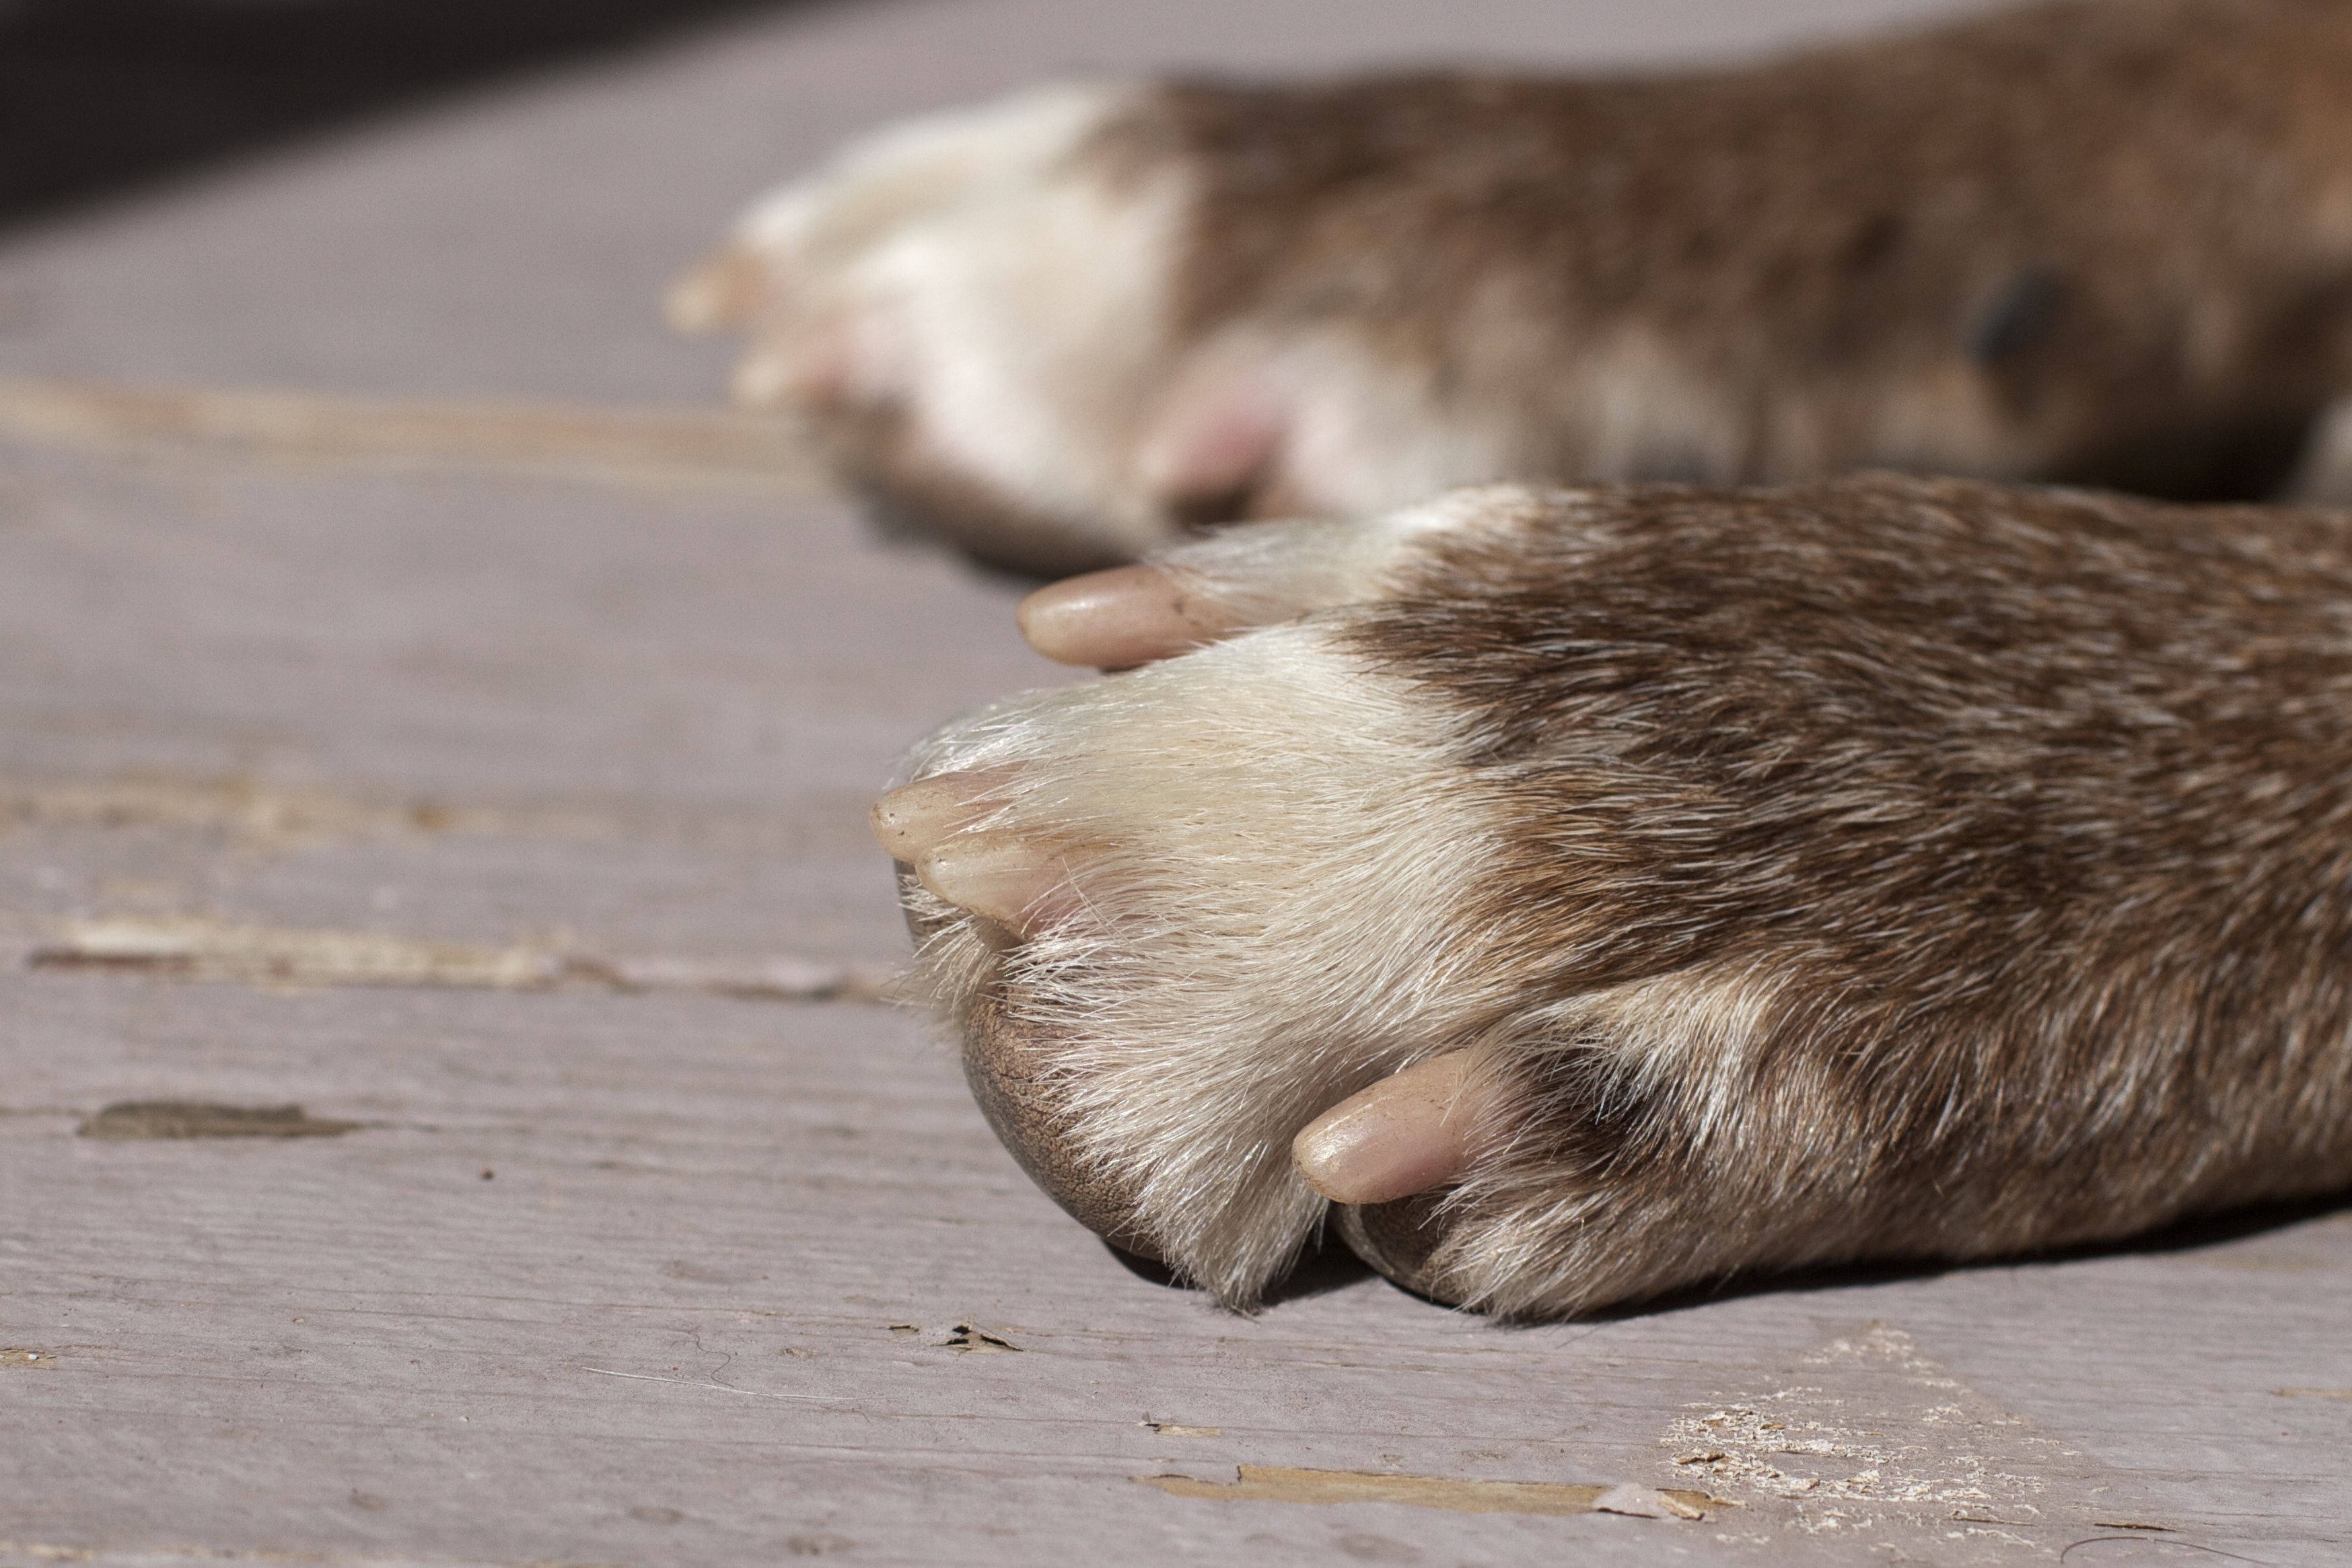
mouse, mammal, rodent, rat, whiskers, vertebrate, otter, mustelidae, muroidea, muridae